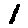
Label: 1